Neopagan witchcraft

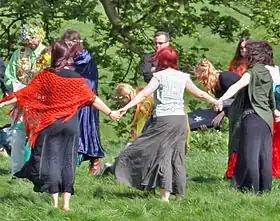
Gathering of Wiccans for a handfasting ceremony at Avebury in England

Neopagan witchcraft, sometimes referred to as The Craft, is an umbrella term for some neo-pagan traditions that include the practice of magic. They may also incorporate aspects of nature worship, divination, and herbalism. These traditions began in the mid-20th century, and many were influenced by the witch-cult hypothesis, a now-rejected theory that persecuted witches in Europe had actually been followers of a surviving pagan religion. The largest and most influential of these movements was Wicca. Some other groups and movements describe themselves as "Traditional Witchcraft" to distinguish themselves from Wicca. The first is viewed as more ancient-based, while the latter is a new movement of eclectic ideas.